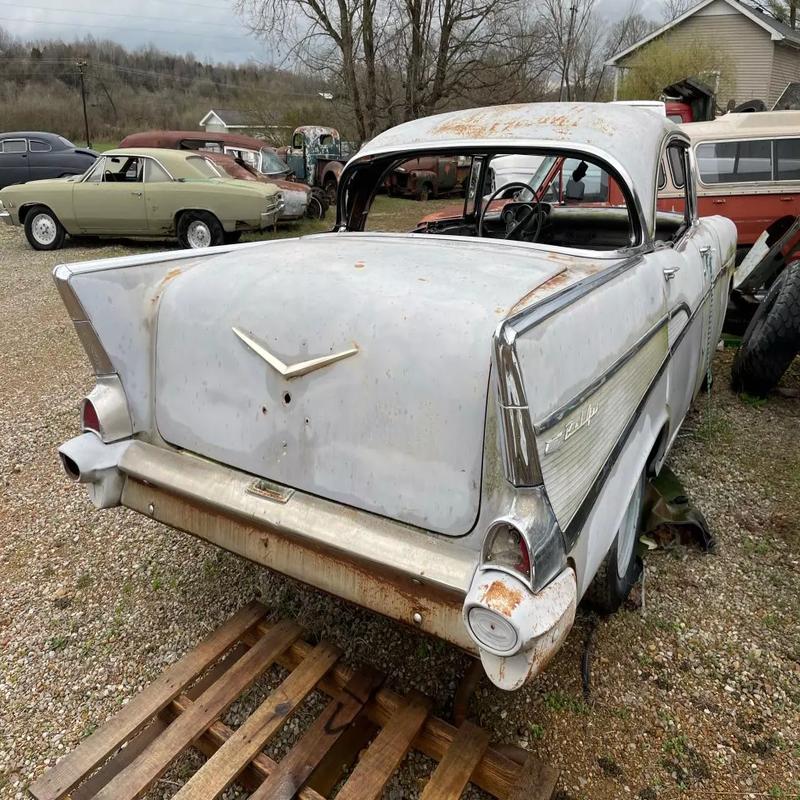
Aucun dommage détecté.
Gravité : aucun